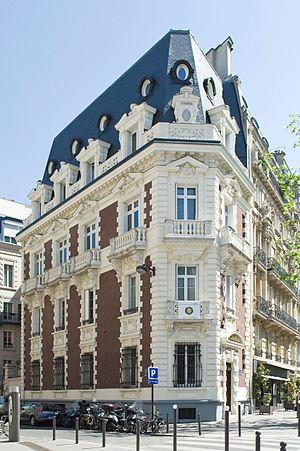
24 bis boulevard Saint-Germain 75005 Paris
La Fédération nationale André-Maginot est une association à but non lucratif française et reconnue d'utilité publique par décret du 23 mai 1933. Elle œuvre dans l'entraide au profit des membres des familles des anciens combattants et au souvenir de ces derniers.